Perron (columnar monument)

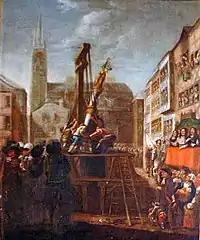
The re-erection of the Liège "Perron", as a symbol of local autonomy, in 1478 after the end of Burgundian rule.

The former cities of the Prince-Bishrophic where perrons have been built are nowadays located in multiple regions and provinces of Belgium, in addition to one in the Netherlands (that of Maastricht, which was a condominium of the Prince-Bishopric and the Duchy of Brabant during the Middle Ages).